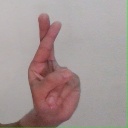
अक्षर: र